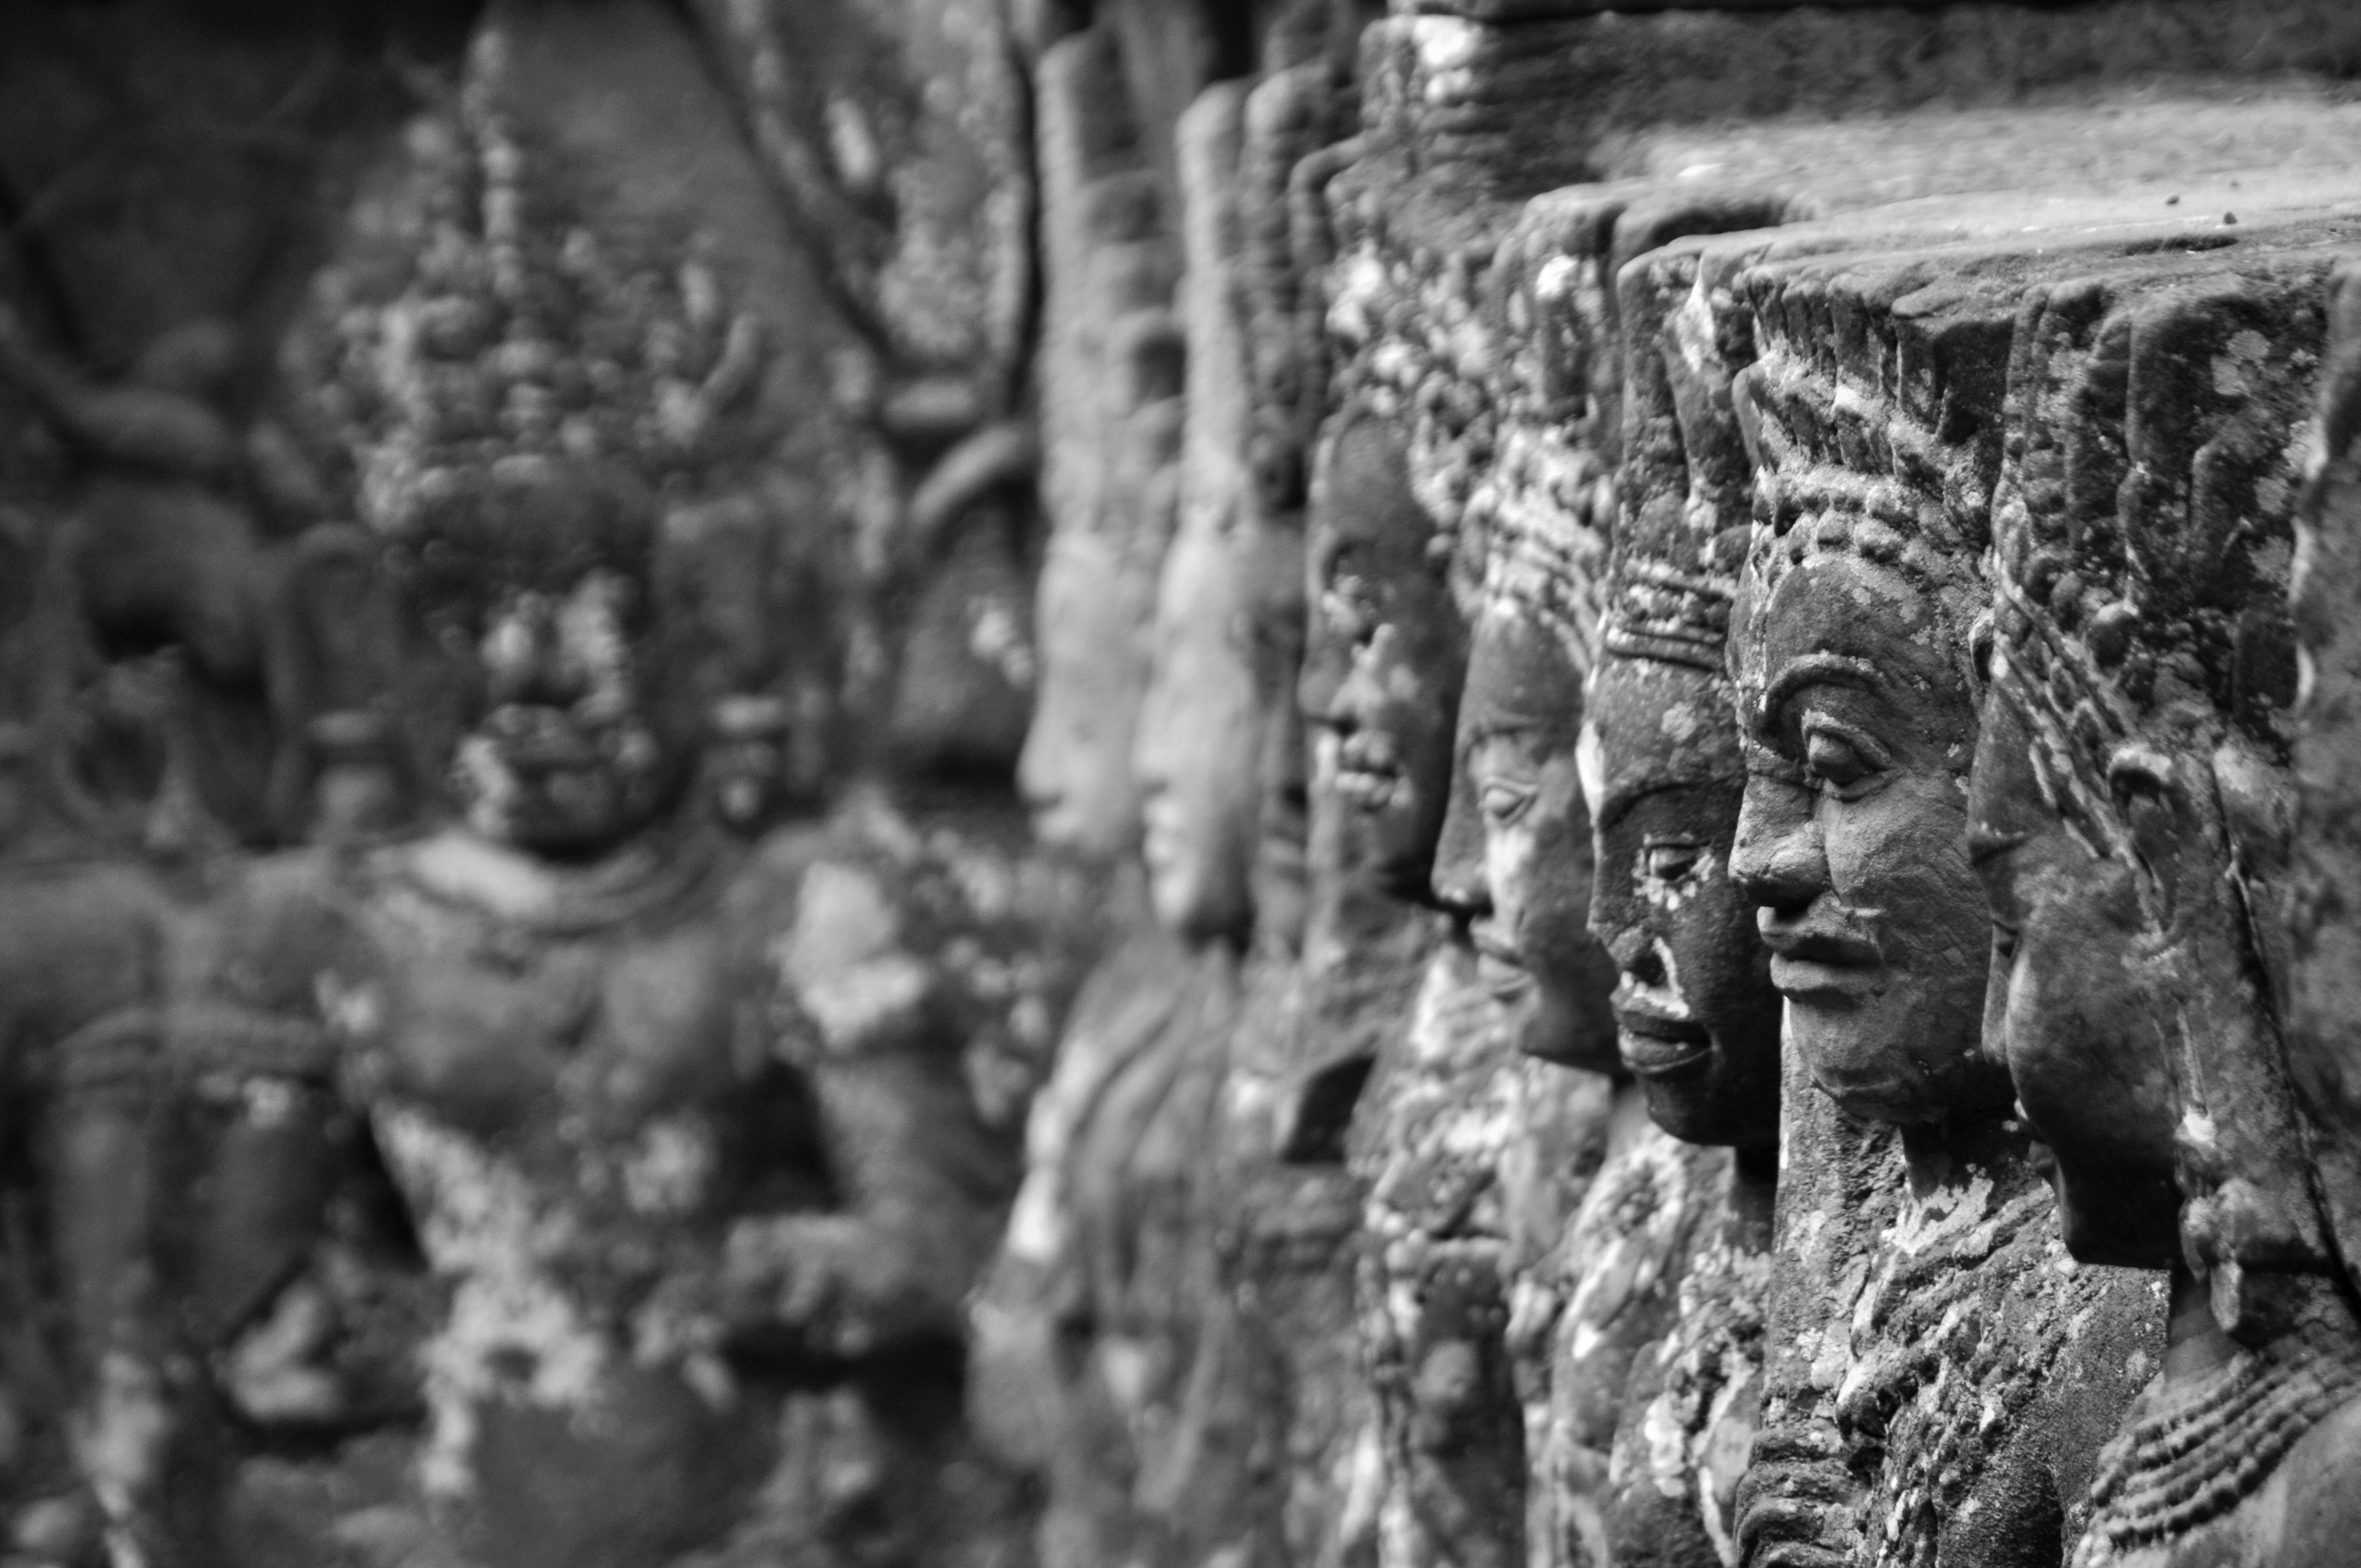
black and white, photography, statue, asia, monochrome, temple, cambodia, photograph, angkor, temple complex, monochrome photography, ancient history